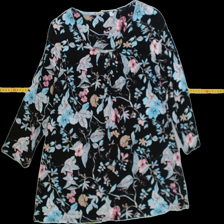
View: front
Type: Shirt
Category: Ladies
Brand: Not Applicable
Colors: Blue, Multicolor, Black, White, Beige, Pink
Material: 95%viscose 5%elastane
Pattern: Floral print
Cut: Regular, C-collar
Size: M
Season: All
Trend: No trend
Stains: No
Price range: <50
Recommended usage: Export